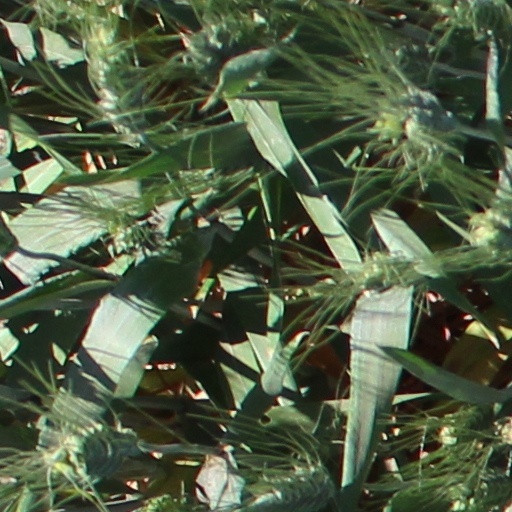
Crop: wheat